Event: Nepal Earthquake
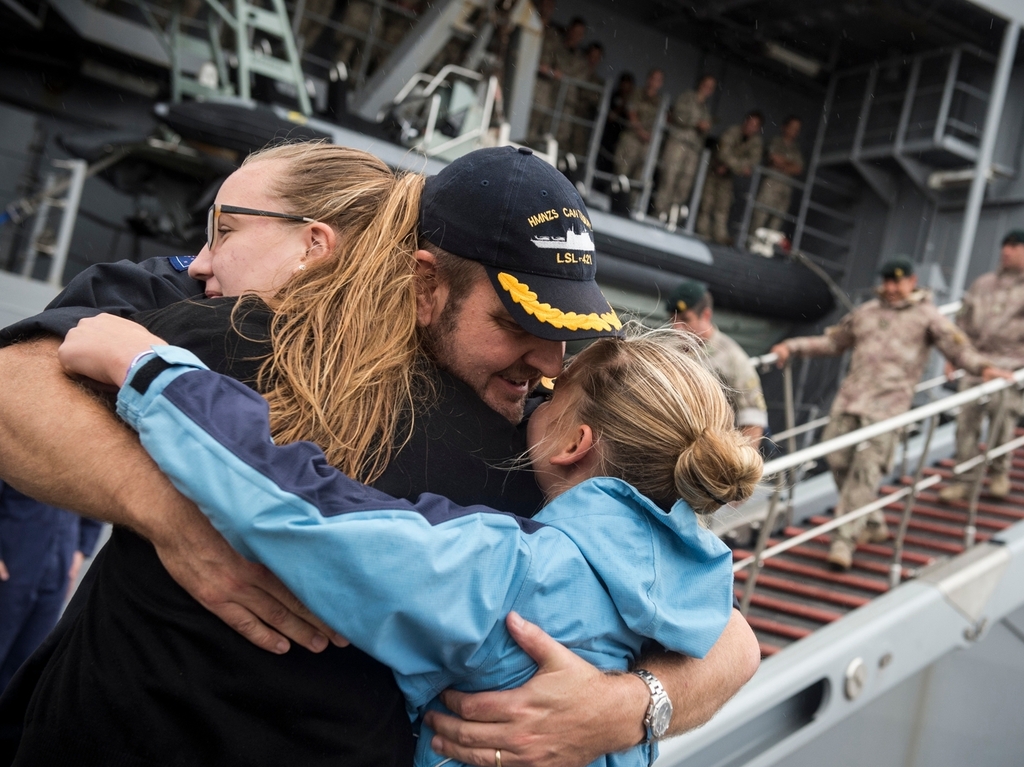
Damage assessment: no_damage